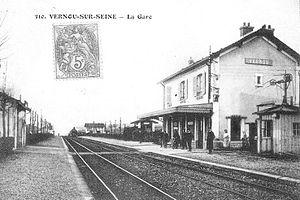
La gare de Vernou-sur-Seine est une halte ferroviaire française de la ligne de Corbeil-Essonnes à Montereau, située dans la commune de Vernou-la-Celle-sur-Seine.